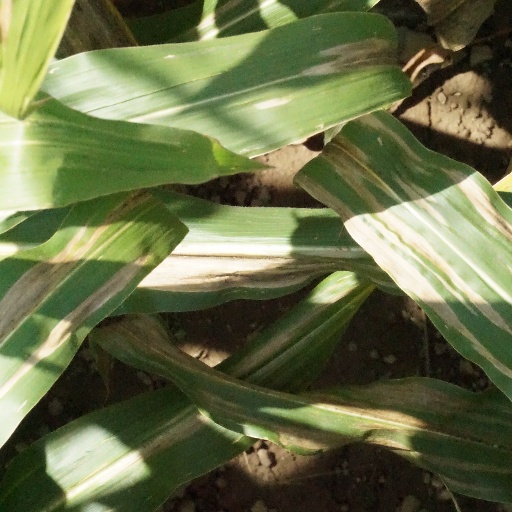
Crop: maize; corn